List of birds of North Carolina

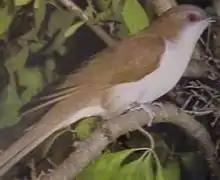
Black-billed cuckoo

The family Cuculidae includes cuckoos, roadrunners, and anis. These birds are of variable size with slender bodies, long tails, and strong legs. The Old World cuckoos are brood parasites. Four species have been recorded in North Carolina.